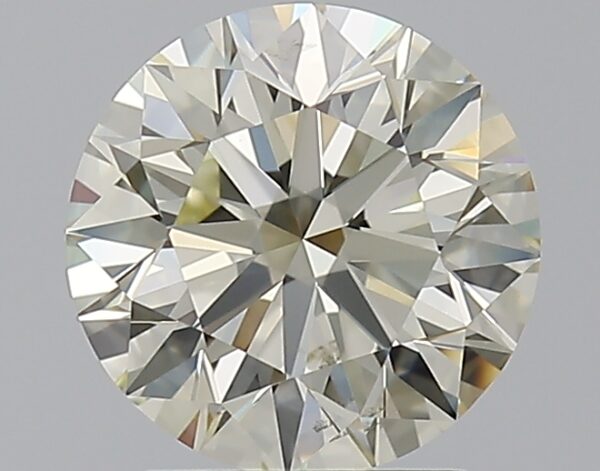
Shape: round
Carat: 1.9
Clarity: SI1
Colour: N
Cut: EX
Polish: EX
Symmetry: EX
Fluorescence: N
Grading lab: GIA
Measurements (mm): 7.85 x 7.89 x 4.93